Kumul Rebellion

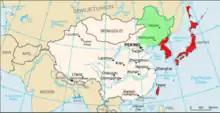
Map of Manchukuo, which the Turkish Government accused Japan of attempting to replicate in Xinjiang

The Japanese invited an Ottoman prince, Abdulkerim, and several anti-Atatürk Young Turk exiles from Turkey to assist them in setting up a puppet state in Xinjiang with the Ottoman Prince as Sultan. Mustafa Ali was the Turkish advisor to the Uyghurs in the First East Turkestan Republic. Muhsin Çapanoğlu was also an advisor, and they both had Pan-Turanist views. Mahmud Nedim Bey, another of their colleagues, was also an advisor to the Uyghur separatists.